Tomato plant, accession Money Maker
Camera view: bottom (45 deg); turntable rotation: 210 degrees
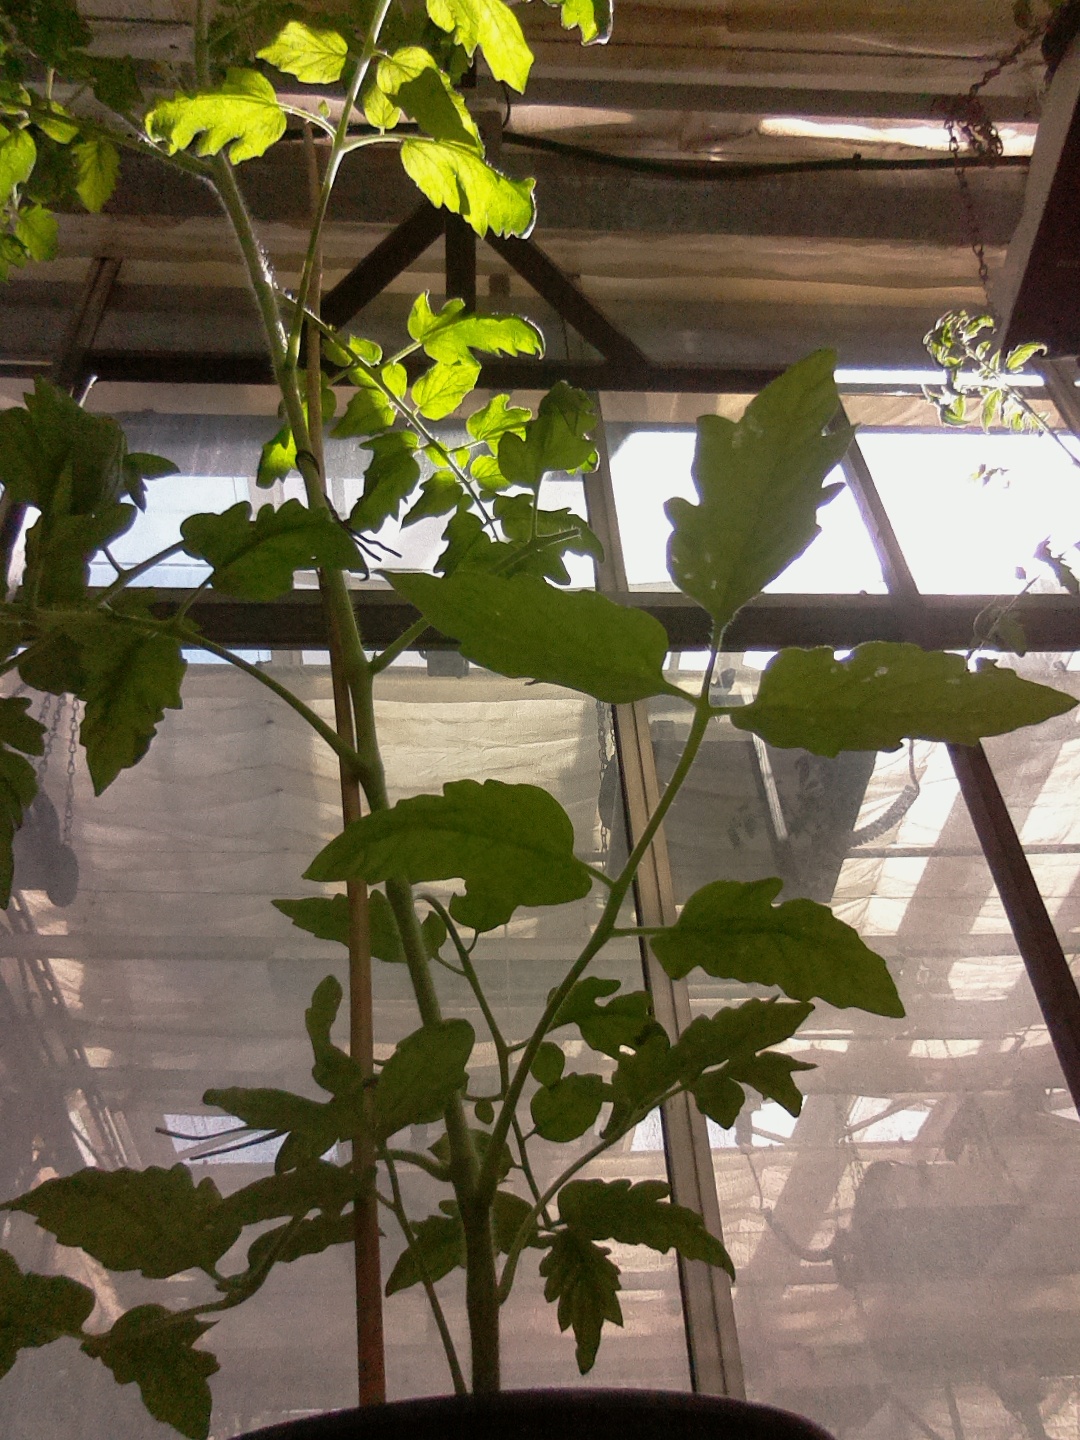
BBCH growth stage 60: First flowers open